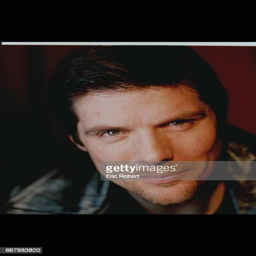
portrait of the actor who plays fictional character in film